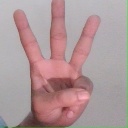
अक्षर: व